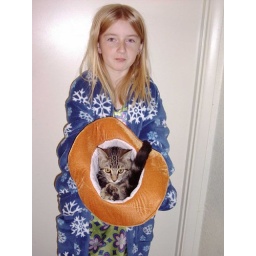
with a cat in the hat